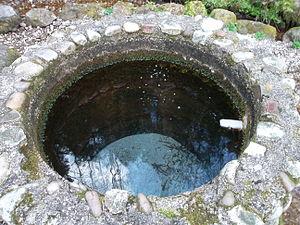
Vasque de la source chaude de Chaudefontaine à Vecoux (Vosges)
Vecoux est une commune française située dans le département des Vosges, en région Grand Est. Elle marque la limite Sud de l'aire urbaine de Remiremont dont elle fait partie.